Gephyrin

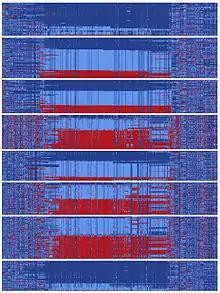
Yin-yang DNA sequences encompassing human "gephyrin" gene. Yin-yang haplotypes arise when a stretch of DNA evolves to present two divergent forms. This image shows the states for ~1000 markers in the genomic region centered on gephyrin for 934 individuals in eight global populations. Humans carry pairs of chromosomes, so each individual possesses two copies of the "gephyrin" gene. Dark blue and red horizontal lines in the yin-yang region represent individuals carrying two yin and two yang haplotypes, respectively, and light blue represents individuals carrying both a yin and a yang haplotype.

At some point in human history, there was a DNA sequence encompassing "gephyrin" that split and followed two divergent evolutionary paths. These types of splits can occur when two populations become isolated from each other or when a chromosomal region does not experience recombination events. The two sequences that split from the ancestral sequence each acquired more than a hundred mutations that subsequently became common. This happened in a relatively short time on an evolutionary scale, as hundreds of mutations were fixed in distinct ‘yin’ and ‘yang’ sequences prior to human migration to Asia. It has been reported that currently Asians carry nearly equal numbers of yin and yang sequences and global populations representing every major human ancestry possess both yin and yang sequences. The existence of this massive yin-yang pattern suggests that two completely divergent evolutionary paths rapidly progressed during human history, presumably achieving the common goal of enhancing regulation of "gephyrin".